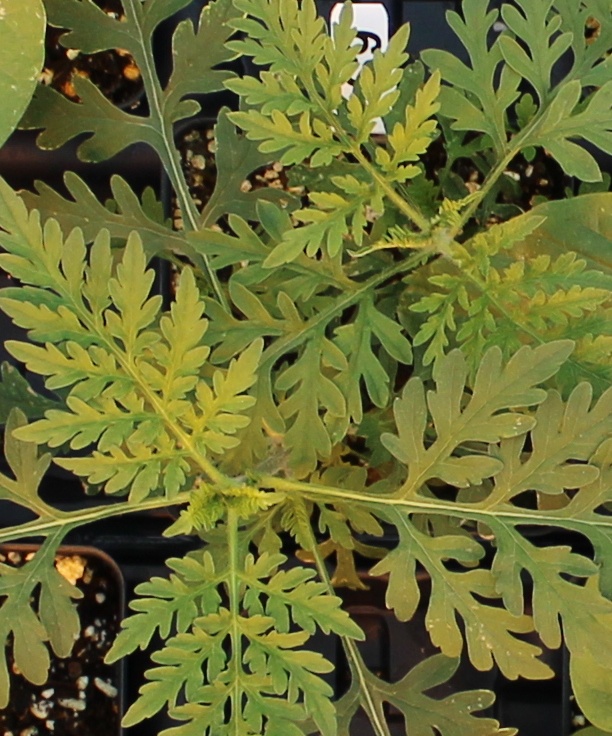
Label: Ragweed